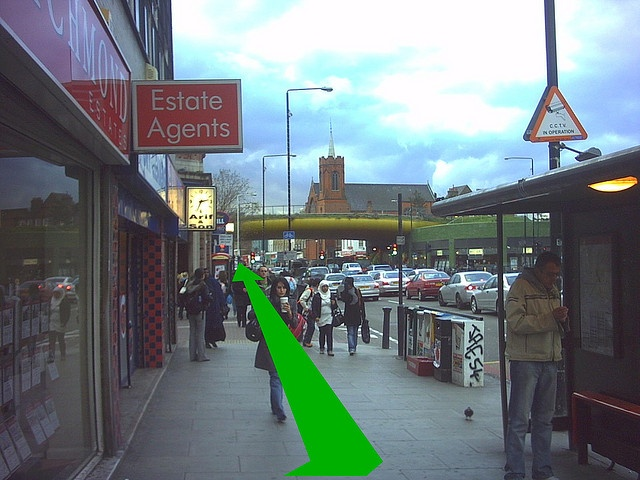
I cannot see where the green arrow is pointing.
A green arrow points the way on the busy urban street.
a sidewalk filled with people walking up and down it
Green arrow pointing down sidewalk with pedestrians and signs
Green digital arrow showing the right direction through a crowd of people